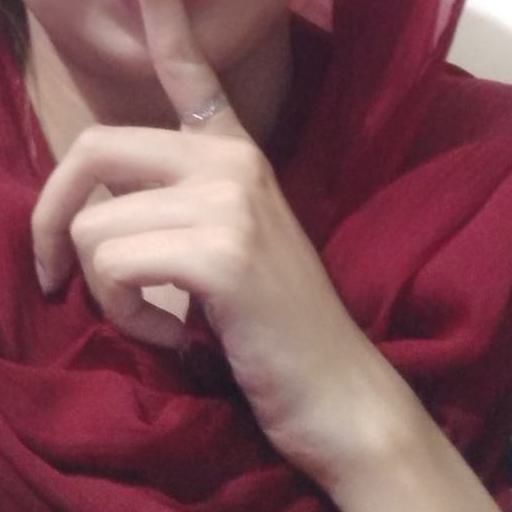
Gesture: mute